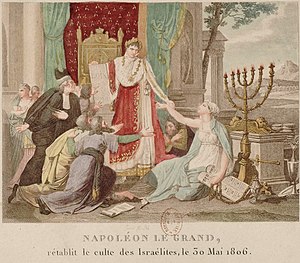
Jødernes emancipation i Europa
Et fransk motiv fra 1806, der viser Napoleon Bonaparte give jødedommen ligestilling.
Jødernes emancipation i Europa betegner den udvikling fra anden halvdel af 1700-tallet til omkring 1. verdenskrig, hvor jøderne i Europa fra at være en udskilt gruppe med færre rettigheder og pligter end andre indbyggere i politisk og anden henseende blev ligestillet med de øvrige indbyggere i de enkelte lande. Emancipationen varierede fra land til land.